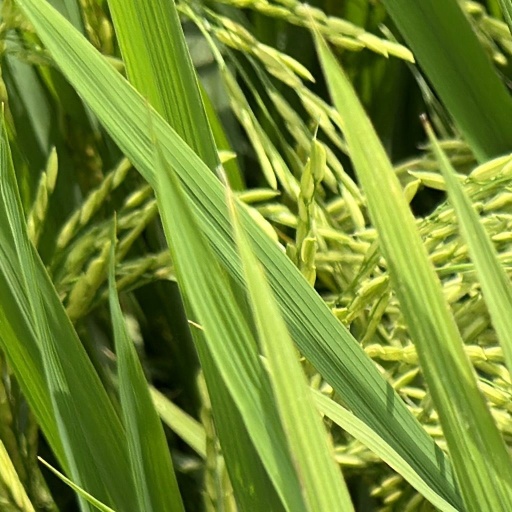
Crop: rice